Solun Glacier

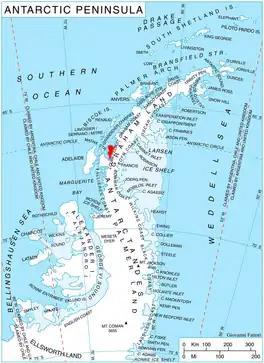
Location of Pernik Peninsula on Loubet Coast, Antarctic Peninsula.

Solun Glacier is the 9.3 km long and 4 km wide glacier on Pernik Peninsula, Loubet Coast on the west side of Antarctic Peninsula, situated east of Škorpil Glacier and northwest of McCance Glacier. It drains the north slopes of Protector Heights, and flows northwards into Darbel Bay.